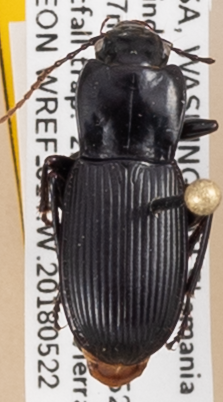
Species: Pterostichus herculaneus
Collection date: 2018-05-22
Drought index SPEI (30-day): -2.09
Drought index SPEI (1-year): -0.39
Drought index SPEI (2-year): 0.71